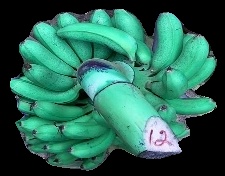
Variety: rasbale
Grade: grade1